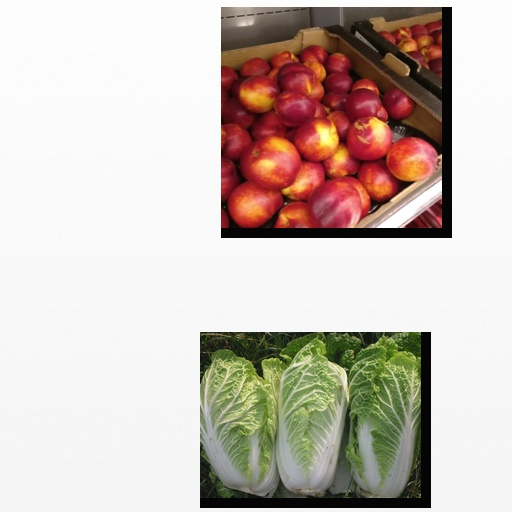
Food items: nectarine, cabbage